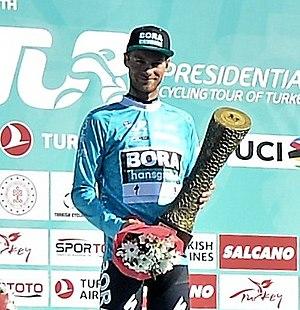
Felix Großschartner, né le 23 décembre 1993 à Wels, est un coureur cycliste autrichien, membre de l'équipe Bora-Hansgrohe.